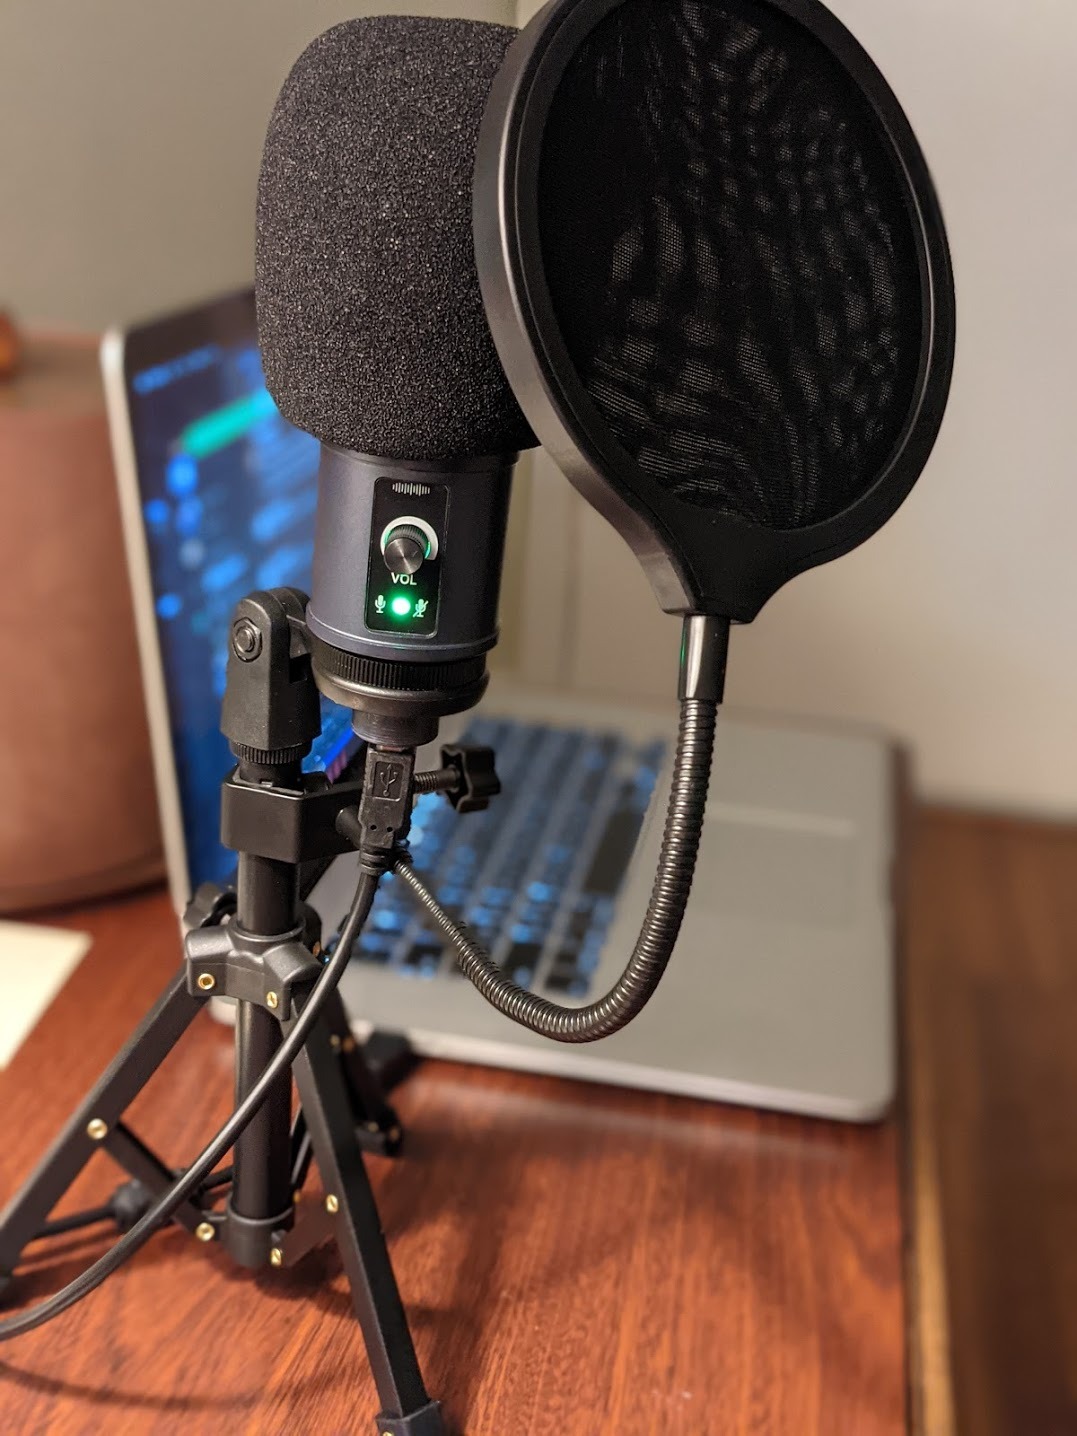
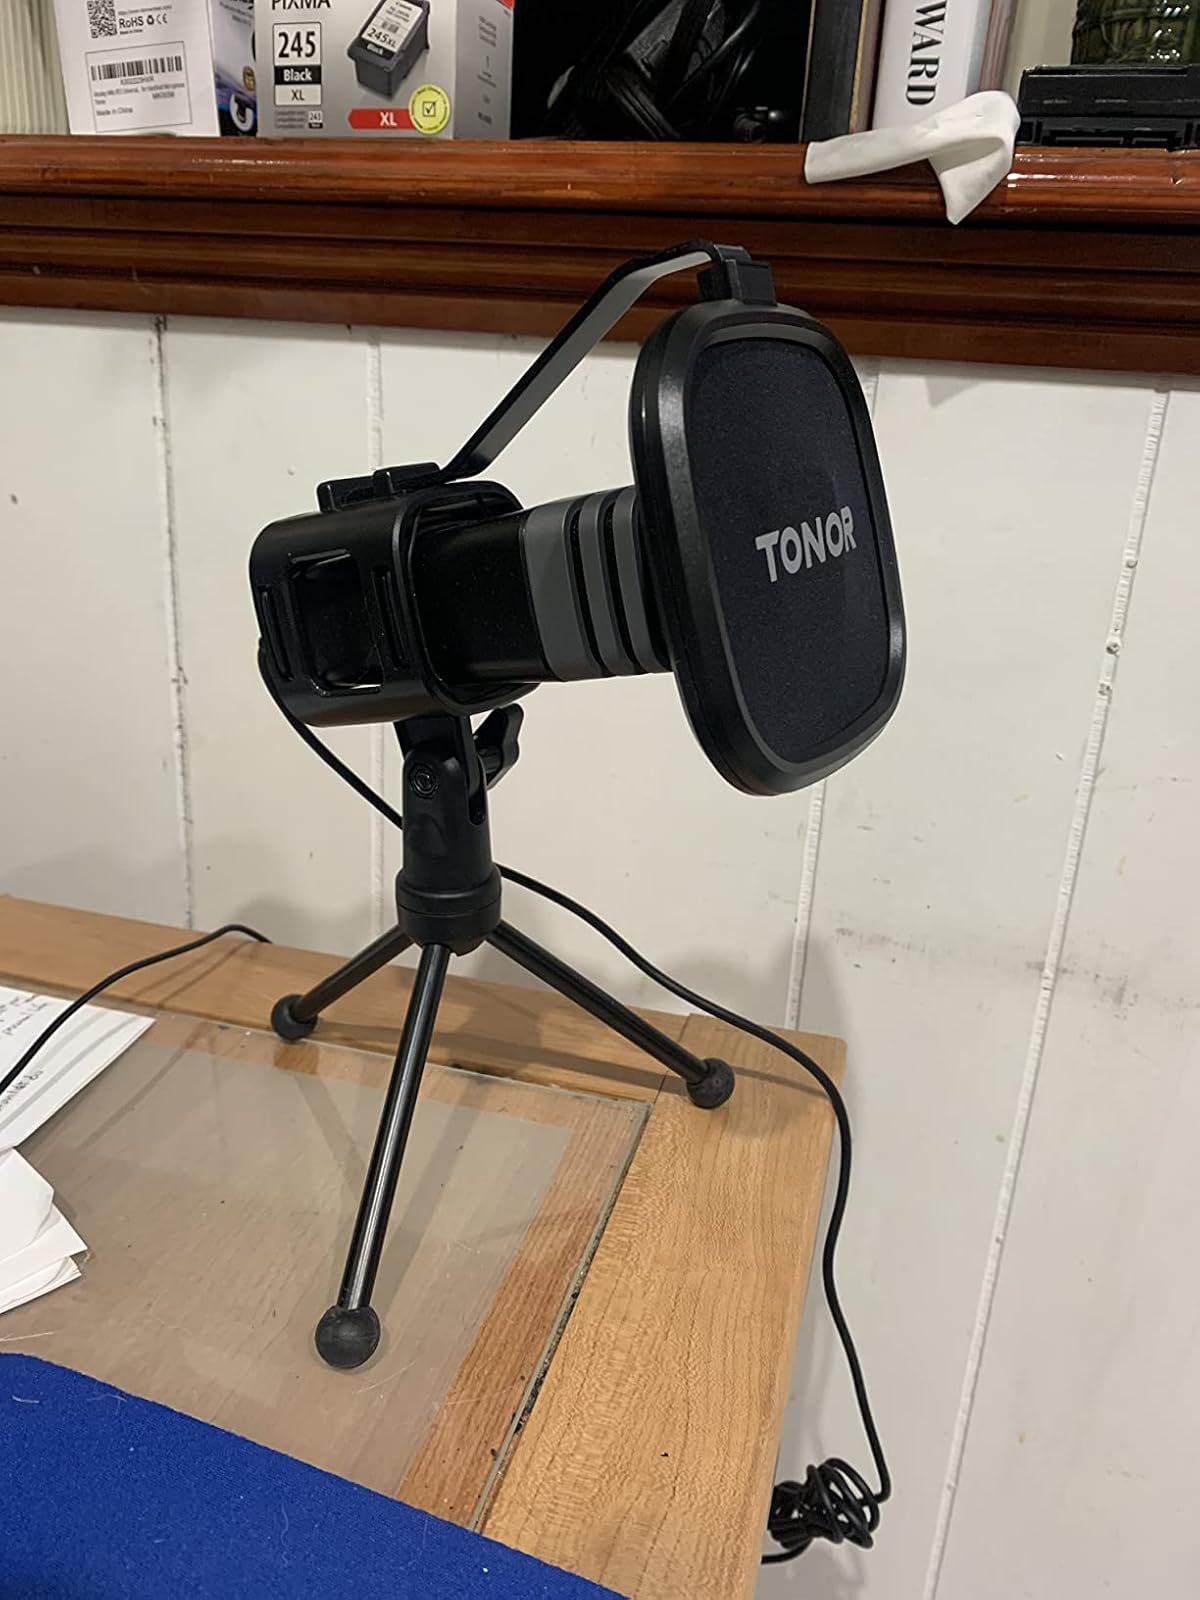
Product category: microphone
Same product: no